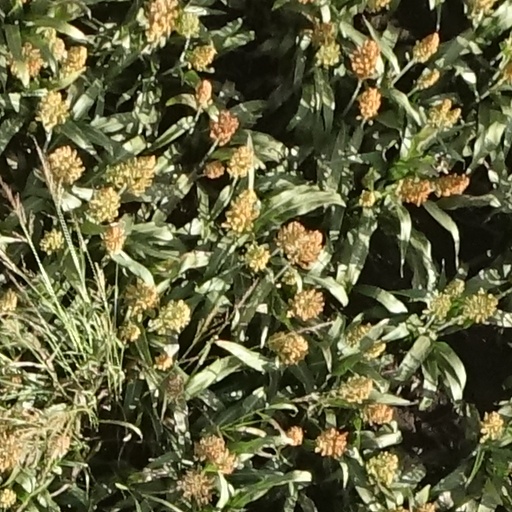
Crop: sorghum